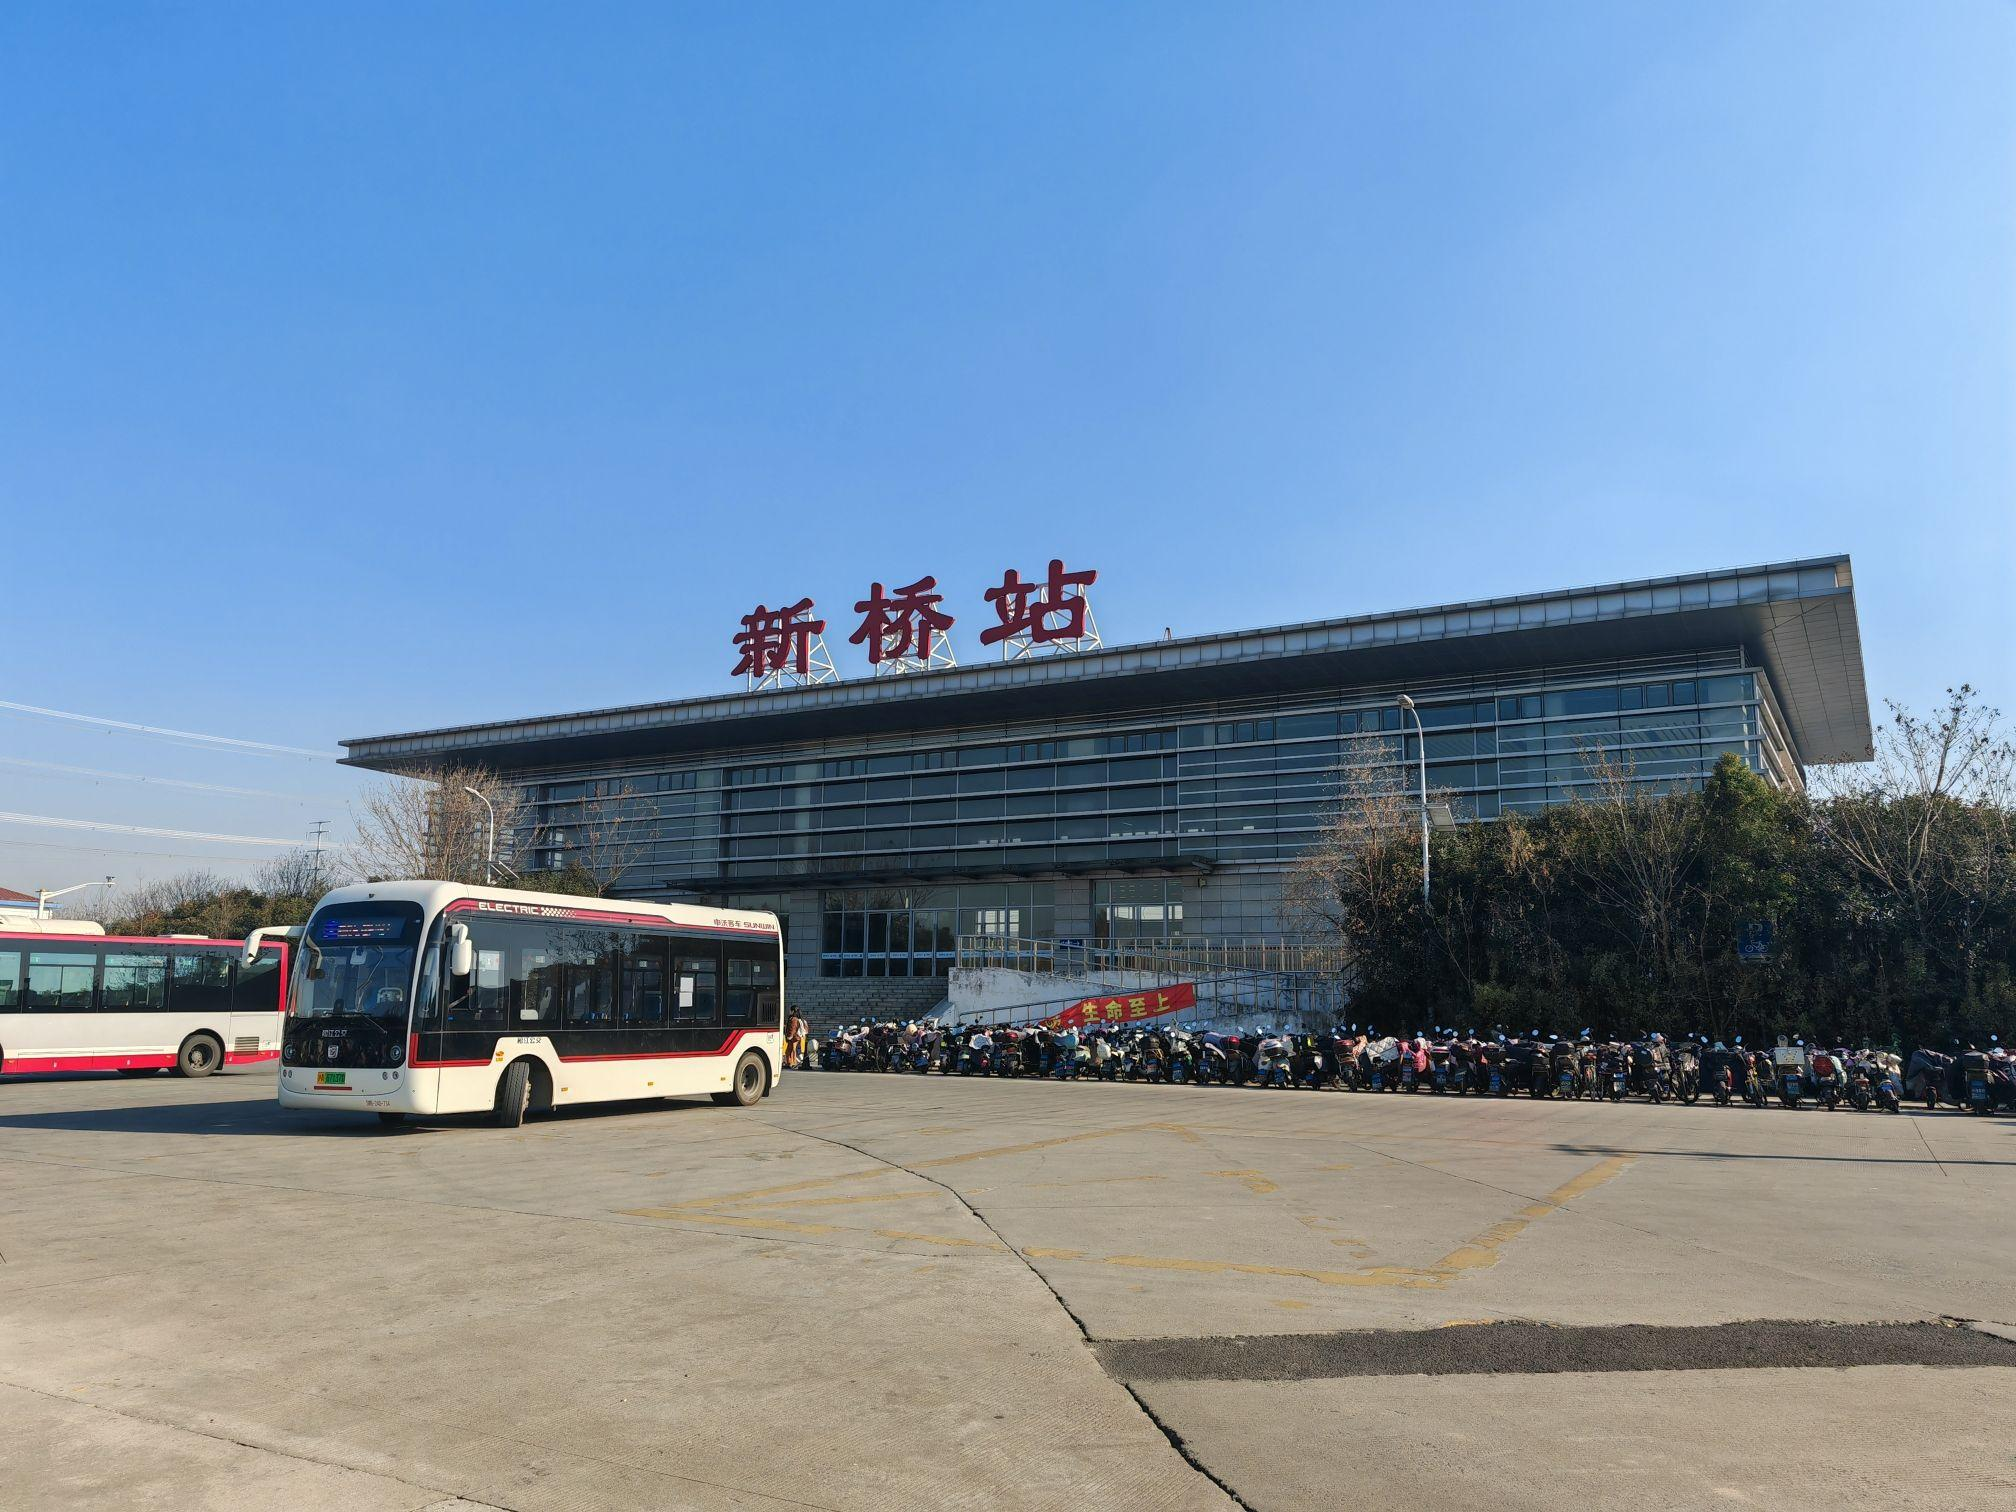
地标名称：新桥站
所在城市：上海市·松江区